Kitikmeot Region

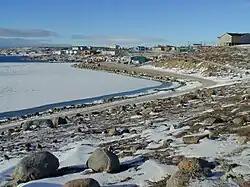
Taloyoak

Former districts include Akulliq, which covered Kugaaruk and Naujaat in the Kivalliq Region. It was the only electoral district in Nunavut to cross two regions. Nattilik, which covered Gjoa Haven and Taloyoak was held between 2004 and 2008 by Leona Aglukkaq, who went on to win the 2008 Canadian federal election for the electoral district of Nunavut and became the Minister of Health and then the Minister of Environment in the federal government.